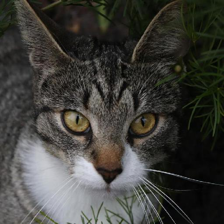
Label: animals